Stewie Griffin

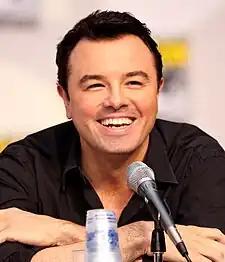
Seth MacFarlane created and voices Stewie.

Stewie is voiced by "Family Guy" creator Seth MacFarlane, who also provides the voices of Brian Griffin, Peter Griffin, and Glenn Quagmire as well as numerous minor characters. MacFarlane based Stewie's accent on the voice of English actor Rex Harrison, particularly on Harrison's performance in the 1964 musical drama film "My Fair Lady", with further influence coming from The Simpsons character Mr. Burns. MacFarlane has also linked Stewie with David Hyde Pierce on more than one occasion, saying he wants Pierce to play Stewie if a live action version of the show would ever be created.